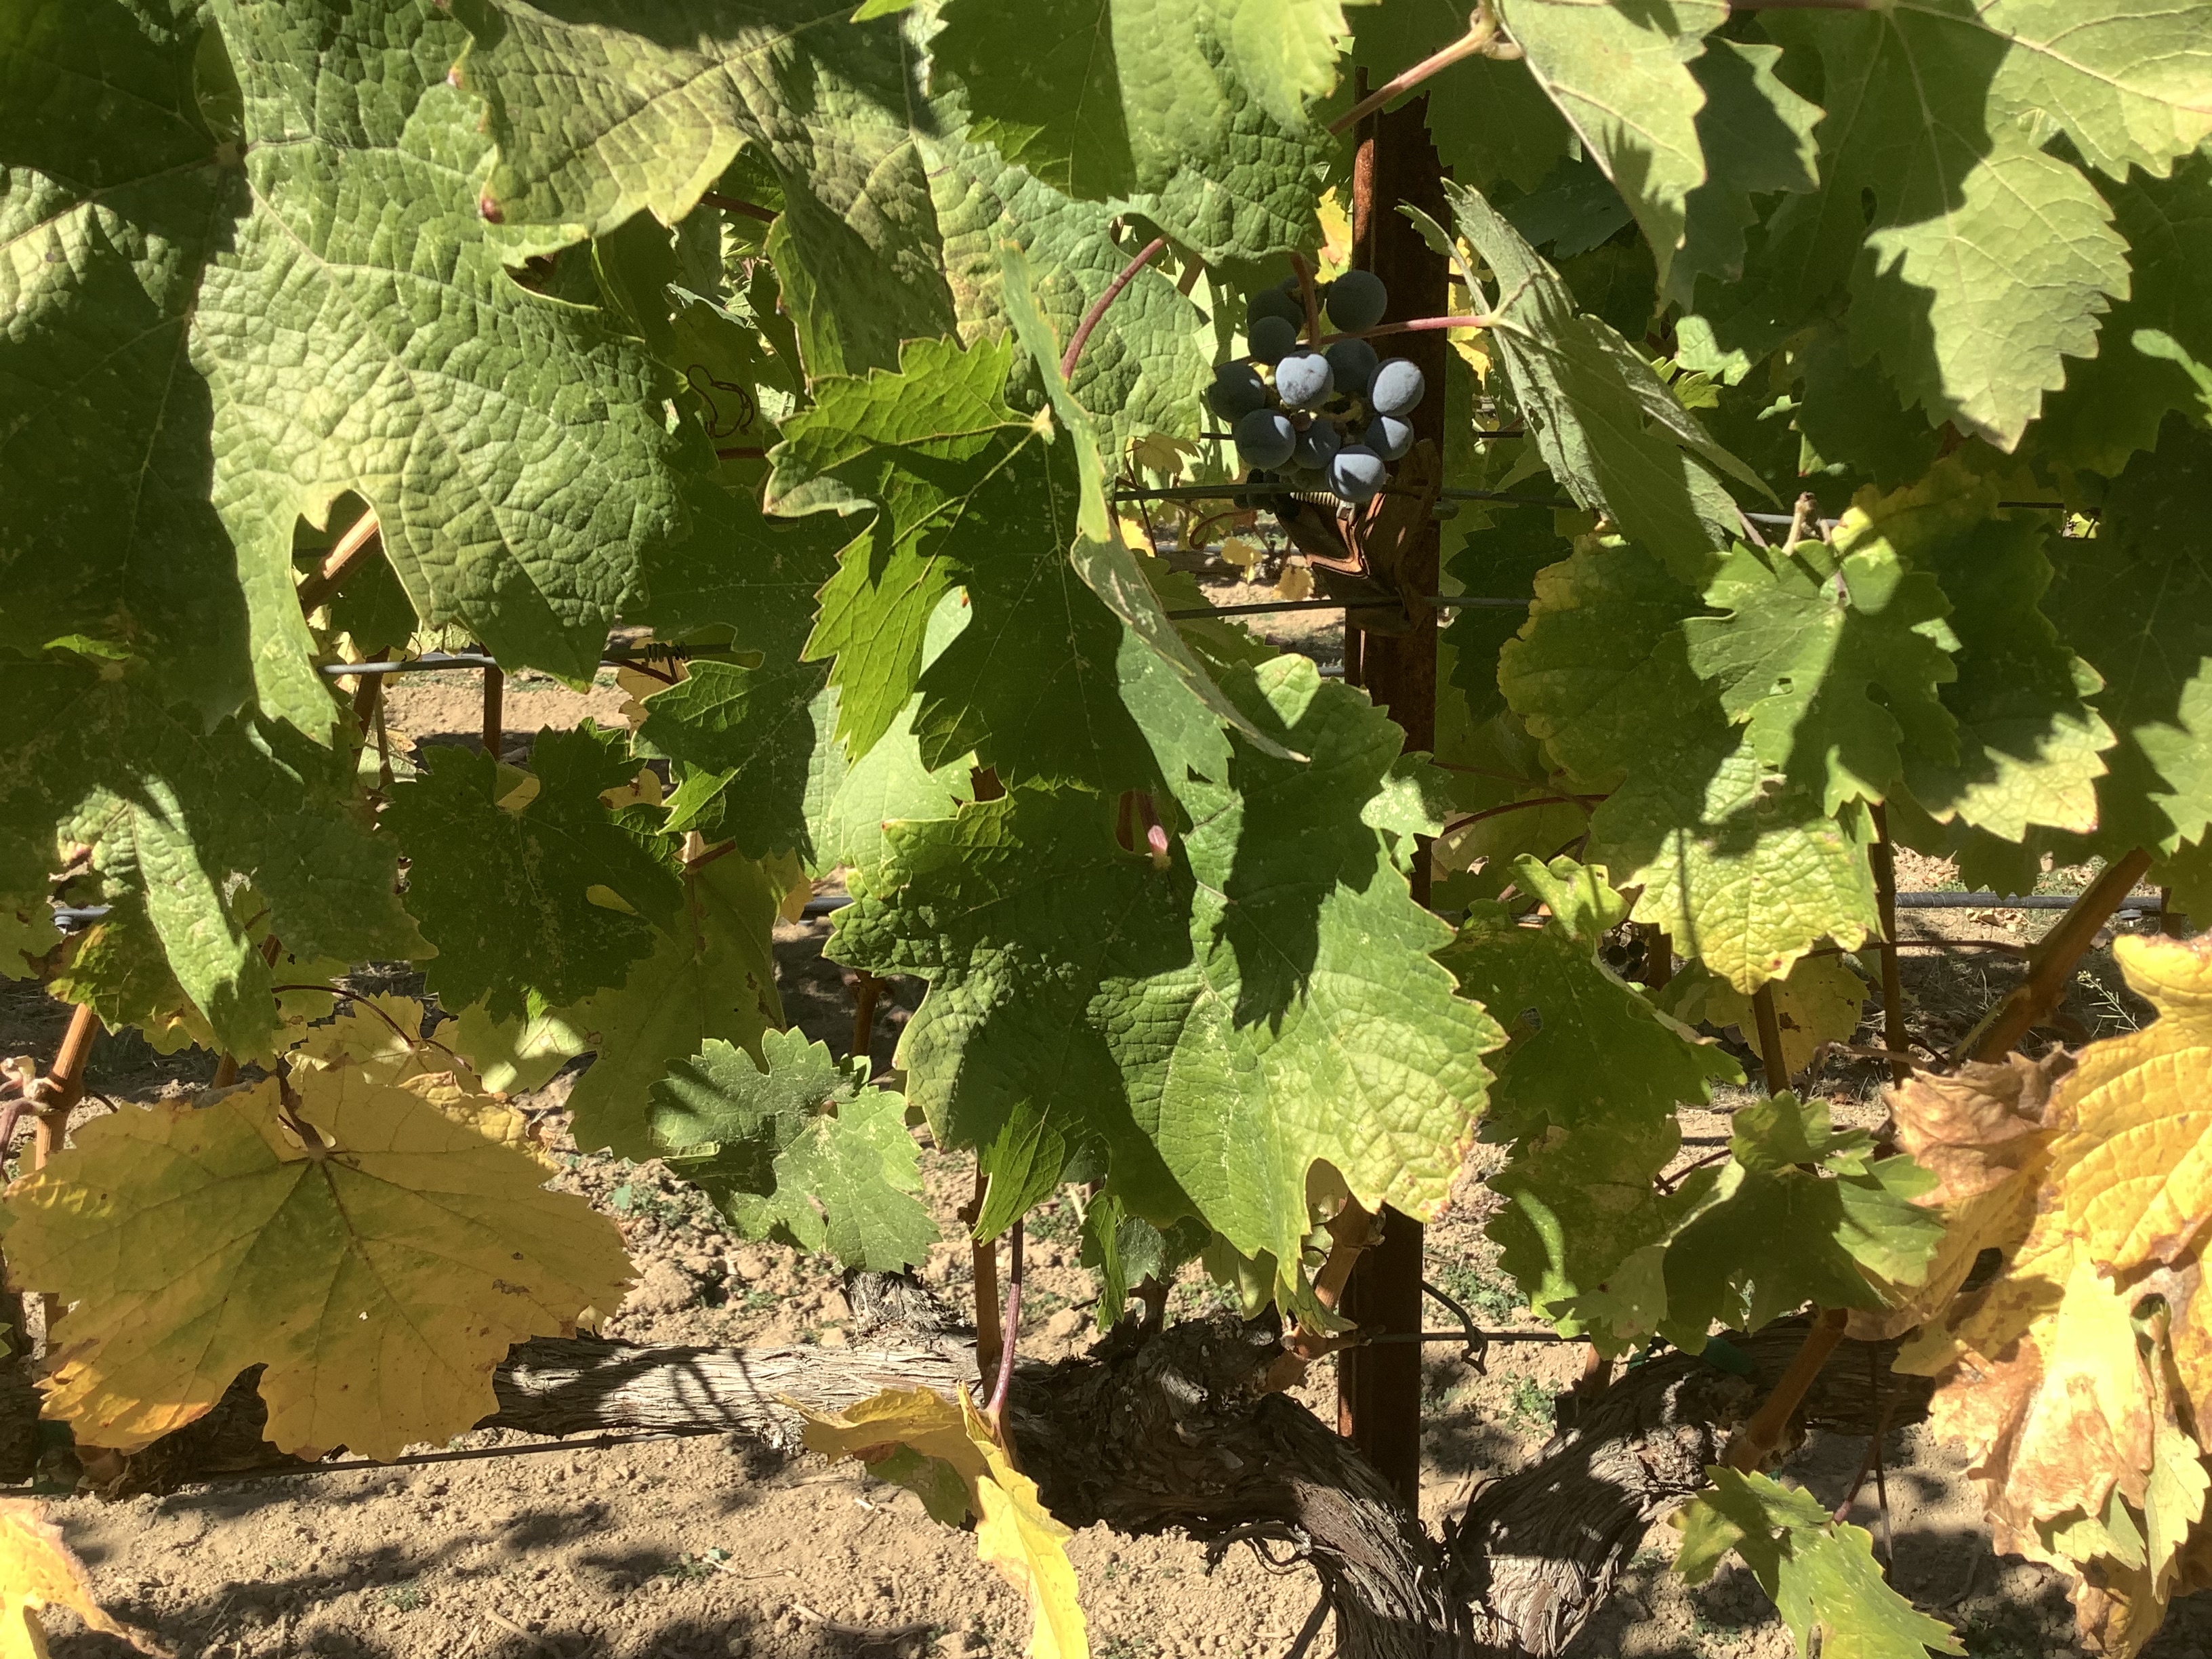
Label: No Virus